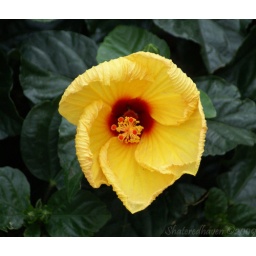
a swirl of yellow in a sea of green